Bull of Union with the Greeks

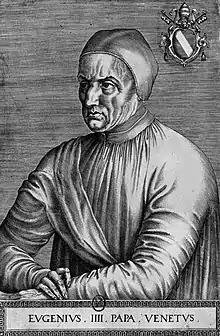
Portrait of Pope Eugenius IV, after Jean Fouquet.

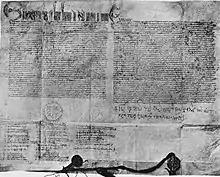
Image of the original text.

In 1439 the Byzantine Empire was on the verge of collapse, retaining little more than the city of Constantinople, as the Ottoman Empire swept into Europe. During the reign of John V Palaiologos in the preceding century, the Byzantine Emperor had issued pleas to the West for aid in exchange for a union of the Roman Catholic and Greek Orthodox churches; the Papacy had been unmoved by these appeals, as had been King Louis I of Hungary. In 1369, after the fall of Adrianople to the Ottomans, John V had again issued a plea for help, hastening to Rome and publicly converting to Roman Catholicism. Help had not come, and John V was instead forced to become a vassal of Ottoman Sultan Murad I. A brief respite from Ottoman control later came as Timur pressured the Ottomans on the east, but by the 1420s Byzantine Emperor John VIII Palaiologos again acutely felt the need for assistance from the West. He again made the same plea his predecessor had, travelling with a delegation to the Council of Ferrara-Florence to reconcile with the Western Church. He consulted with Neoplatonist philosopher Gemistus Pletho, who advised him that the Roman Catholic and Eastern Orthodox delegations should have equal voting power at the Council; nonetheless, the Emperor was under far more pressure to bring about a union than was the Pope. In order to help the Russian Orthodox Church unite with the Western Church, John VIII appointed Isidore of Kiev as Metropolitan of Kiev in 1436 against the wishes of Vasily II of Moscow.